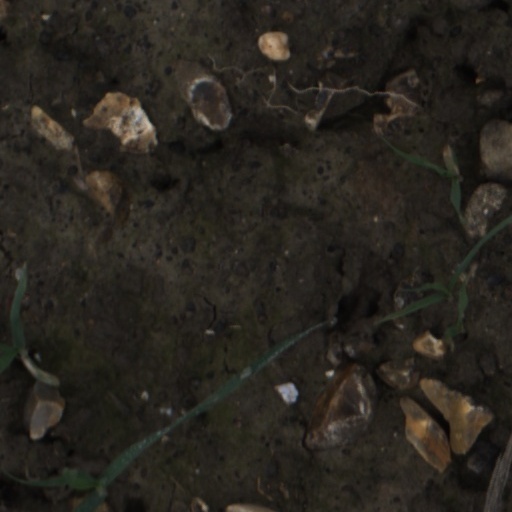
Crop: wheat